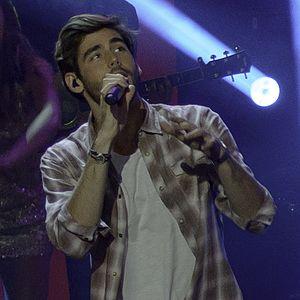
Álvaro Tauchert Soler, né le 9 janvier 1991 à Barcelone, est un auteur-compositeur-interprète germano-espagnol.